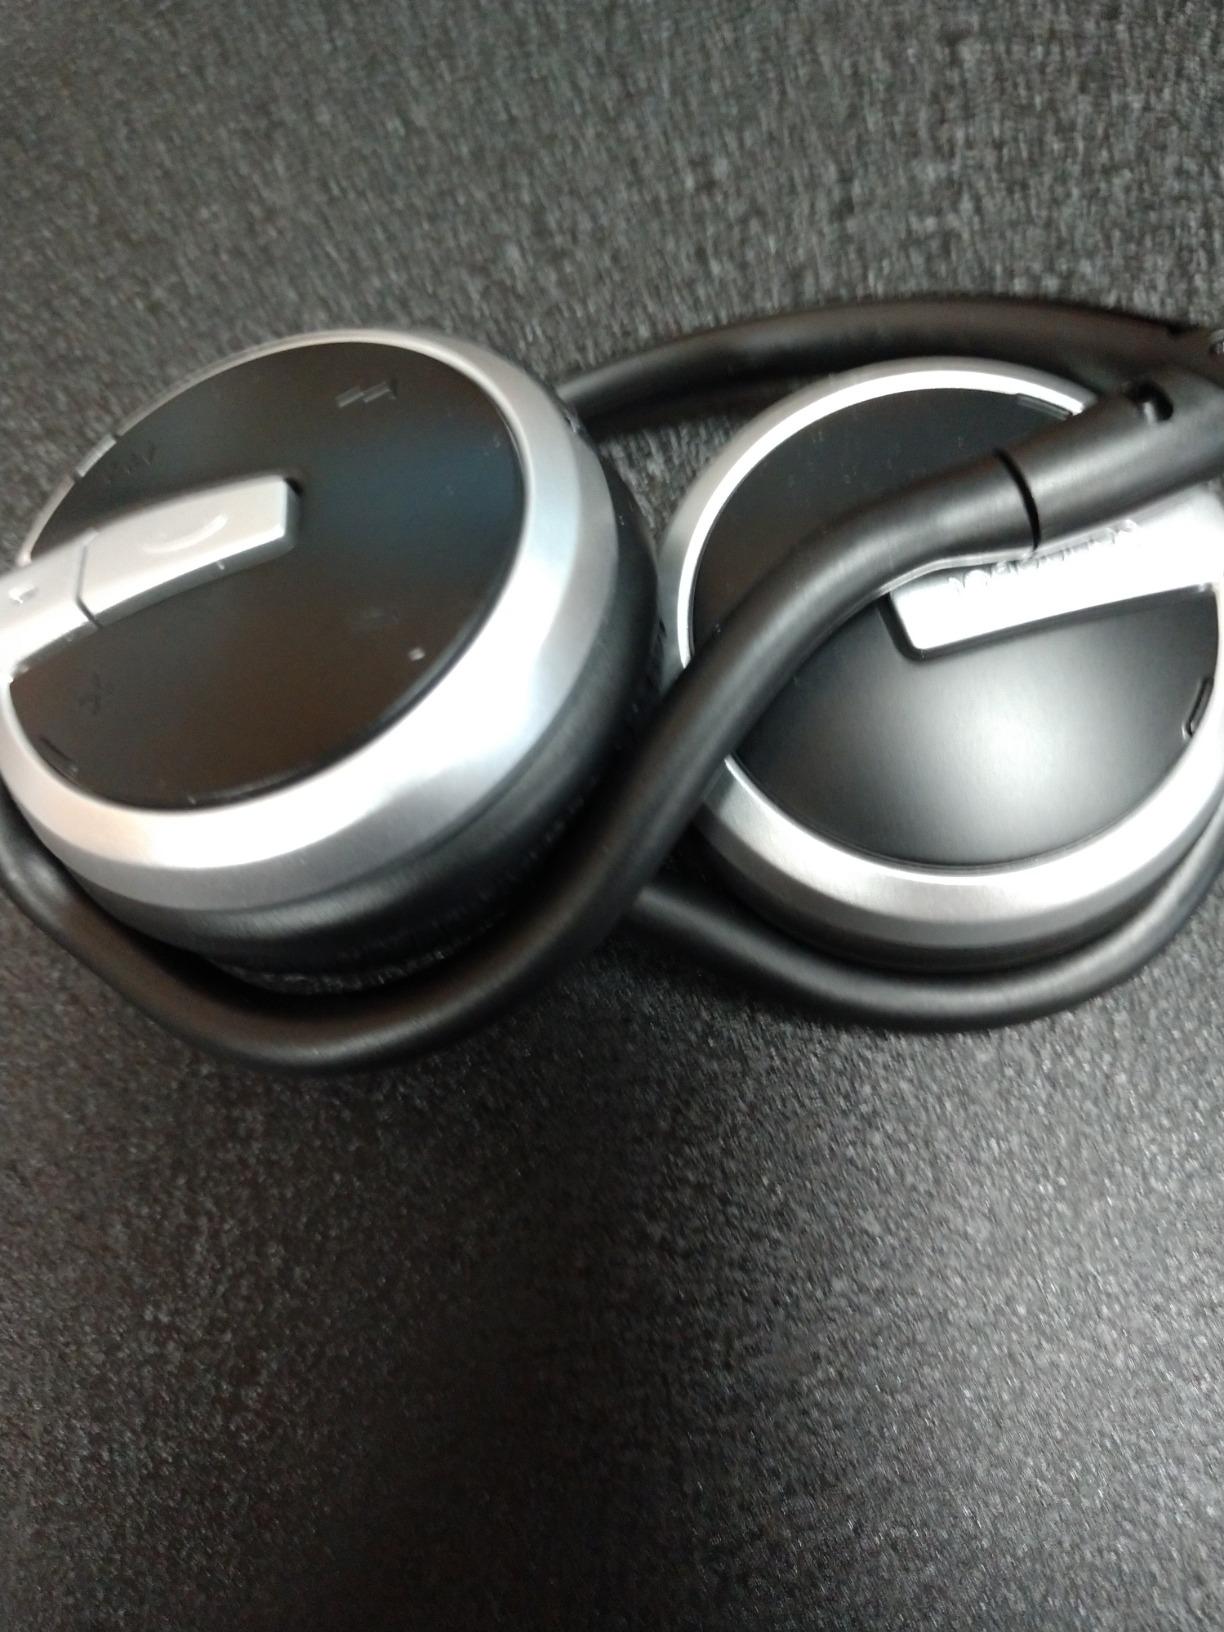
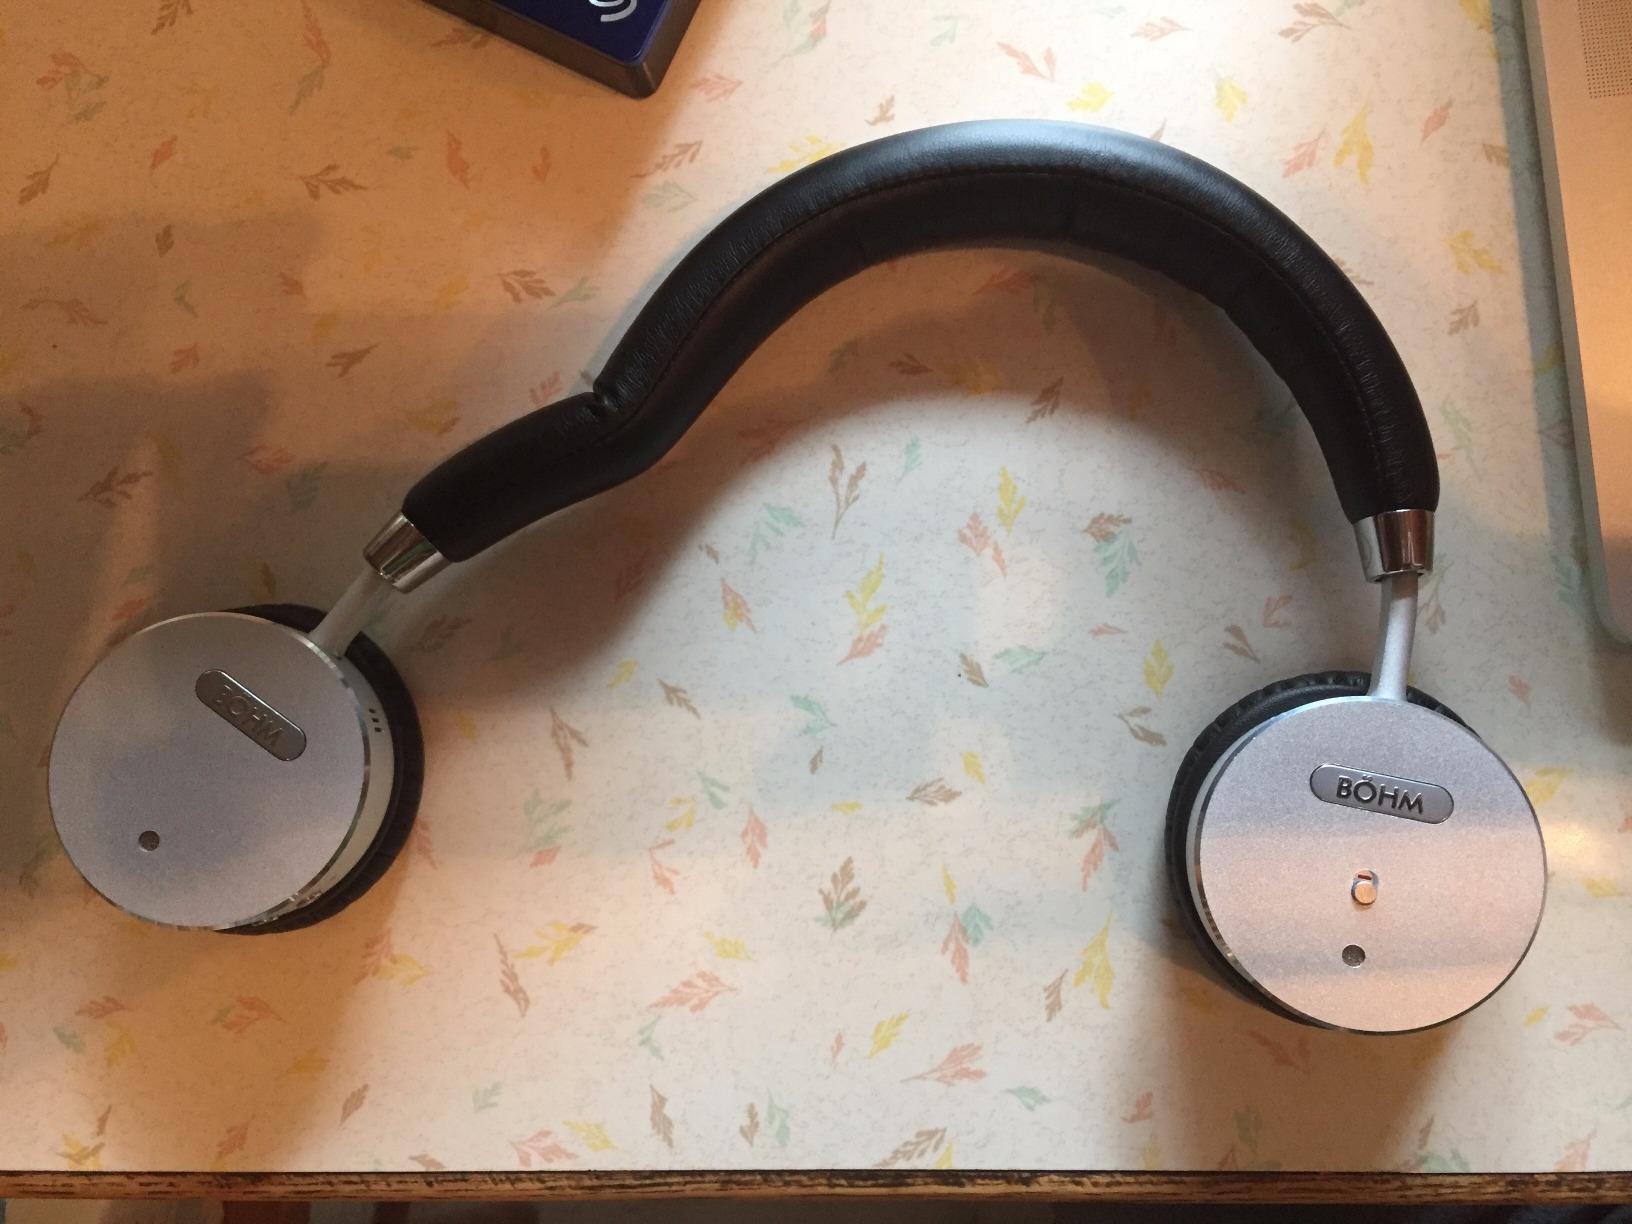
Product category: headphones
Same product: no